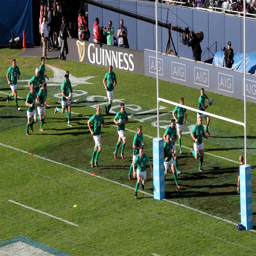
athlete leads his team - mates on a jog around the pitch during the warm - up